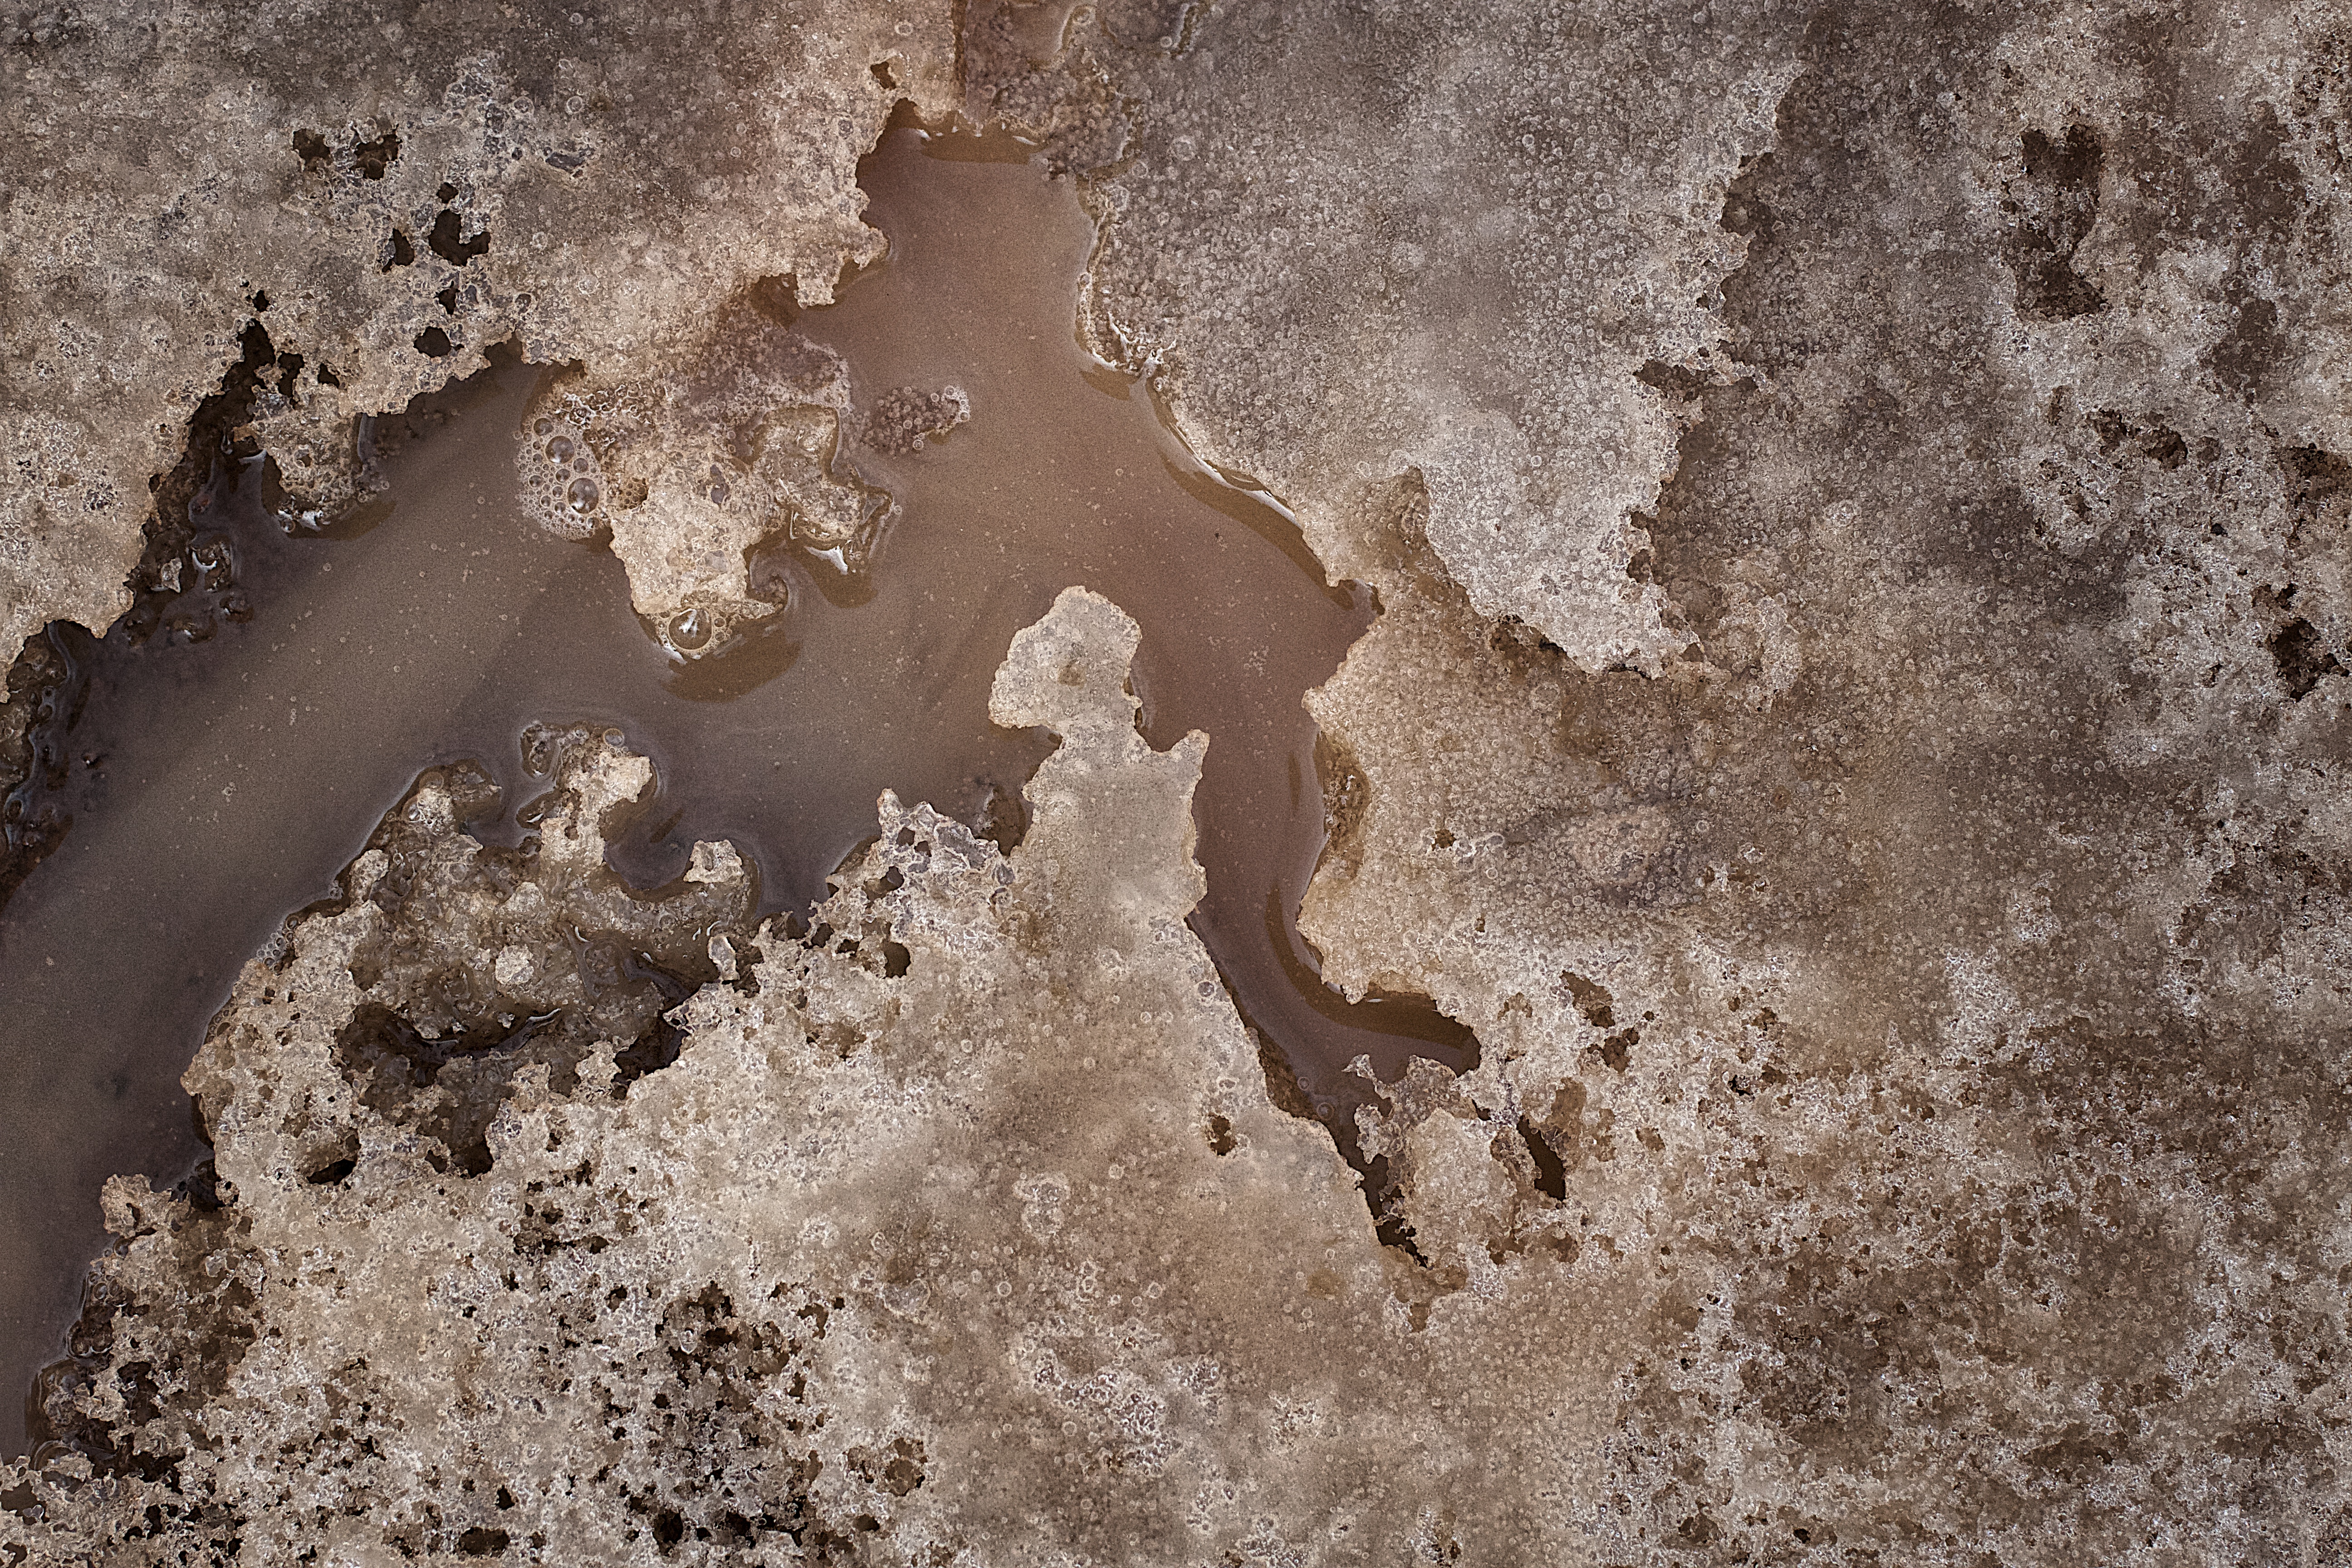
rock, texture, wall, formation, cave, soil, material, geology, ancient history